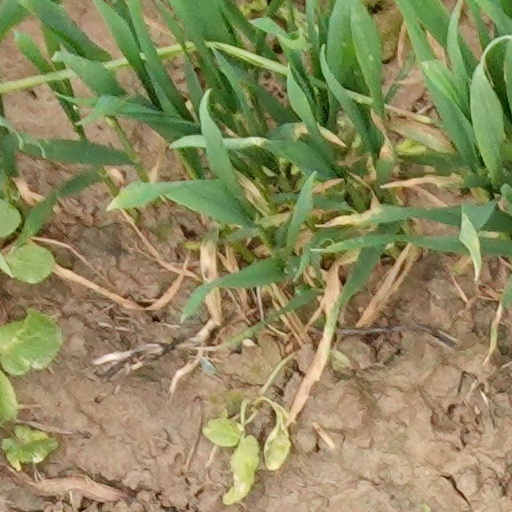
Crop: wheat